Gaëlle Gebet

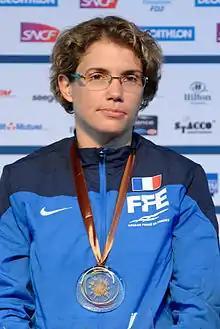
Gebet at the 2014 European Fencing Championships

Gaëlle Gebet (born 29 June 1984) is a French foil fencer, bronze medallist at the 2014 World Fencing Championships.